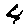
Label: 4